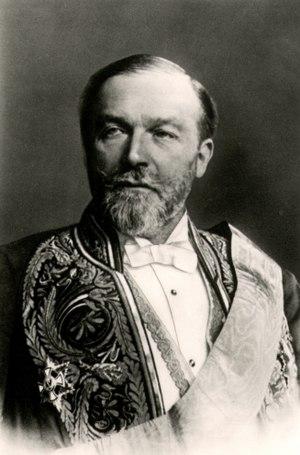
Portrait de Philipp zu Eulenburg-Hertefeld.
Bernhard Heinrich Martin Karl von Bülow est un homme d'État allemand ayant occupé plusieurs postes politiques dont celui de ministre des Affaires étrangères de 1897 à 1900 et celui de chancelier impérial de 1900 à 1909.
Philipp Friedrich Alexander zu Eulenburg und Hertefeld, Graf von Sandels, membre de la grande noblesse prussienne, est un homme politique et diplomate allemand.